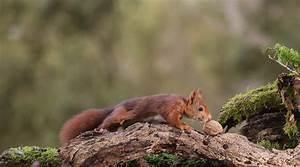
squirrel